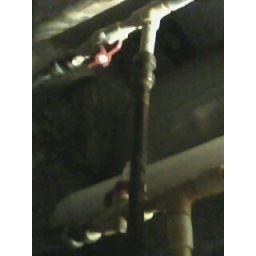
shut off valve for shower that's accessible by a panel under a kitchen cabinet